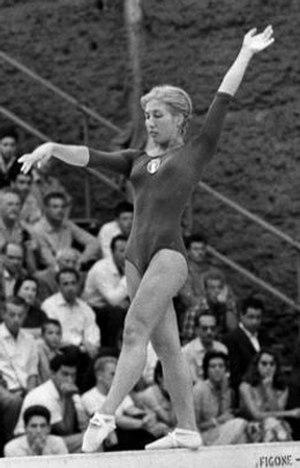
Miranda Cicognani, née le 12 septembre 1936 à Forlì, est une gymnaste artistique italienne.